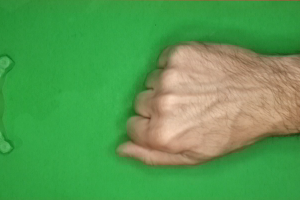
Label: rock